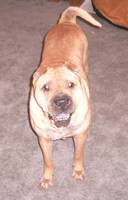
Label: dog